Witherbee School

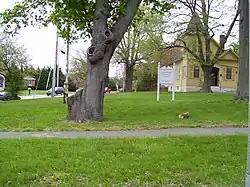

The Witherbee School is a school house on Green End Avenue in Middletown, Rhode Island. It is a small -story gable-roofed structure, with a projecting section topped by a two-story tower. There are two entrances (one each for boys and girls), leading to separate vestibules, which then lead into the single classroom. The vestibule areas were altered to accommodate indoor plumbing facilities sometime before 1940. The school was built in 1907 for the town by John Coggeshall. It closed in the 1940s, and is now run by the Middletown Historical Society as an educational center.